Hadassah Medical Center

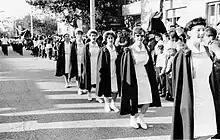
Hadassah nurses parade in Jerusalem, 1965

As a result of the 1948 war, Mount Scopus with the Hadassah Hospital were left as an Israeli exclave, guarded by a small number of Israeli armed personnel, and all the activities at the medical campus had to be abandoned. An alternative set of locations in West Jerusalem were adopted by the evacuated medical staff for continuing their activity. In 1961 a new medical complex was built in Ein Karem on the outskirts of Jerusalem.